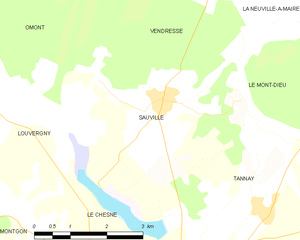
Carte des communes françaises: Sauville